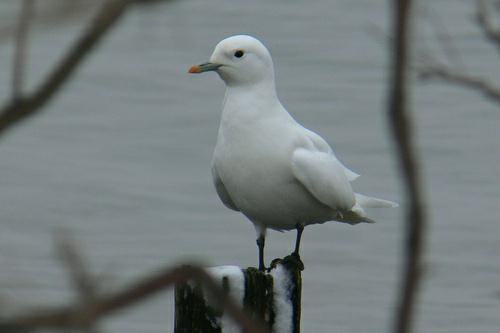
A photo of a ivory gull